Kaley Fountain

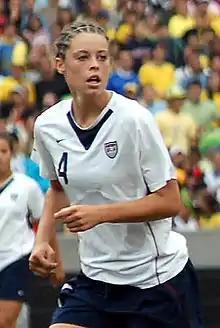
Fountain at the 2007 Pan American Games

Kaley Nikole Fountain (born July 1, 1988) is an American professional soccer player. She previously played for FC Gold Pride, Atlanta Beat, and Western New York Flash of Women's Professional Soccer and was a member of the United States U-20 women's national soccer team squad that won the 2008 FIFA U-20 Women's World Cup.